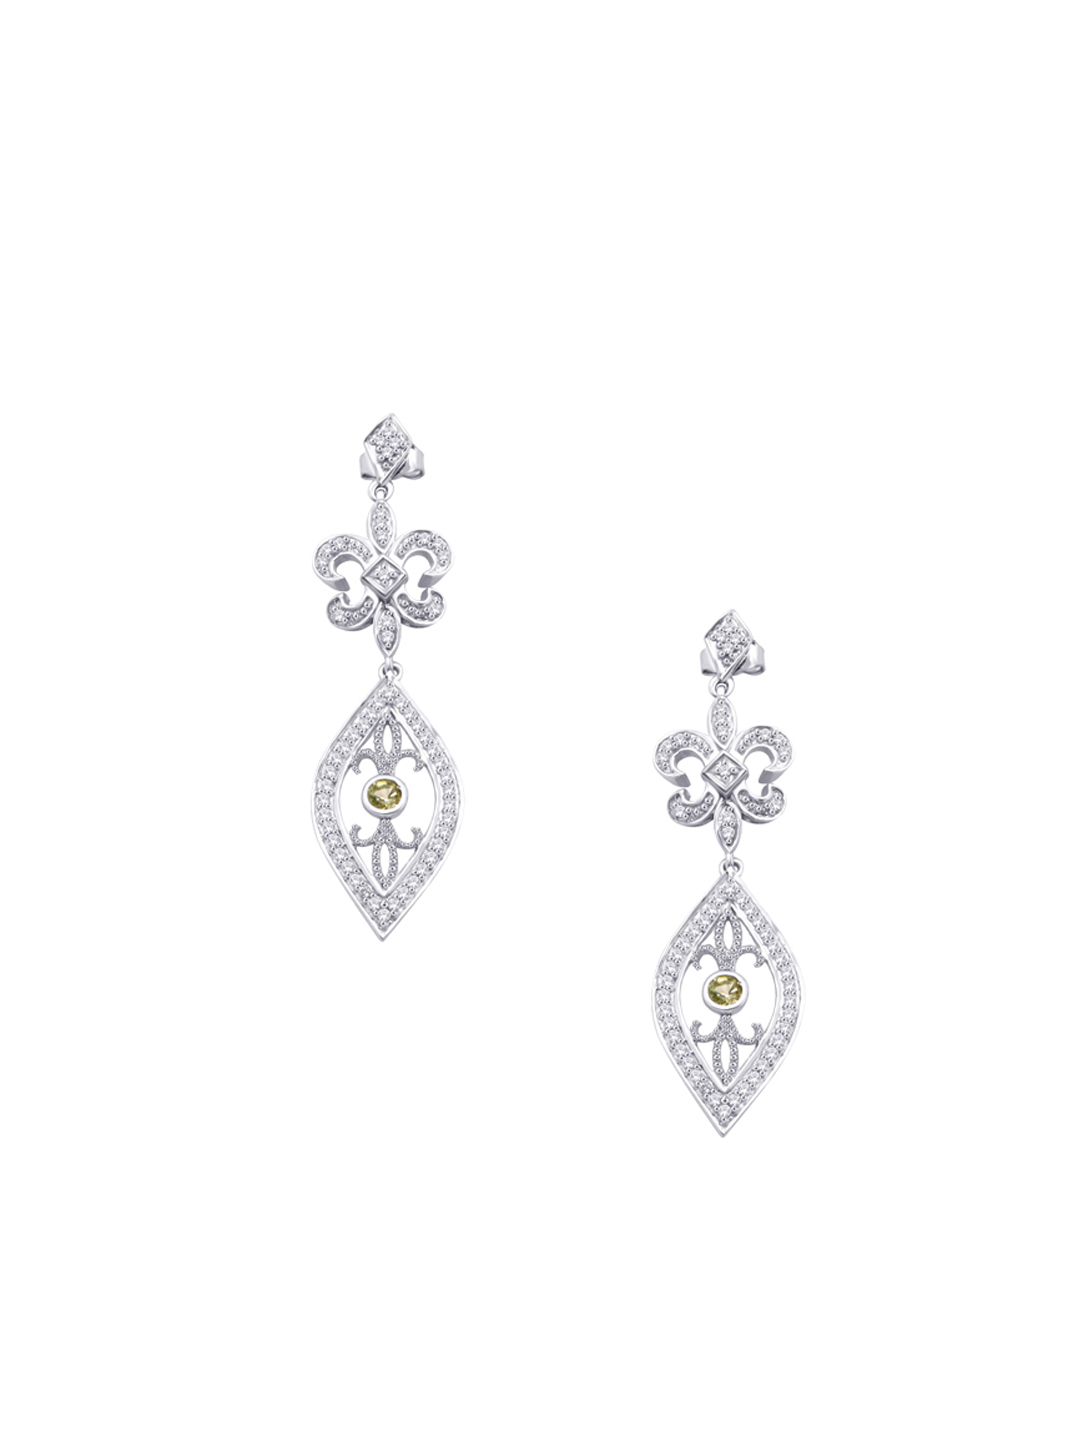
Lucera Women Silver Earrings
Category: Accessories / Jewellery / Earrings
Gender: Women
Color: Silver
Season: Summer 2013
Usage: Casual